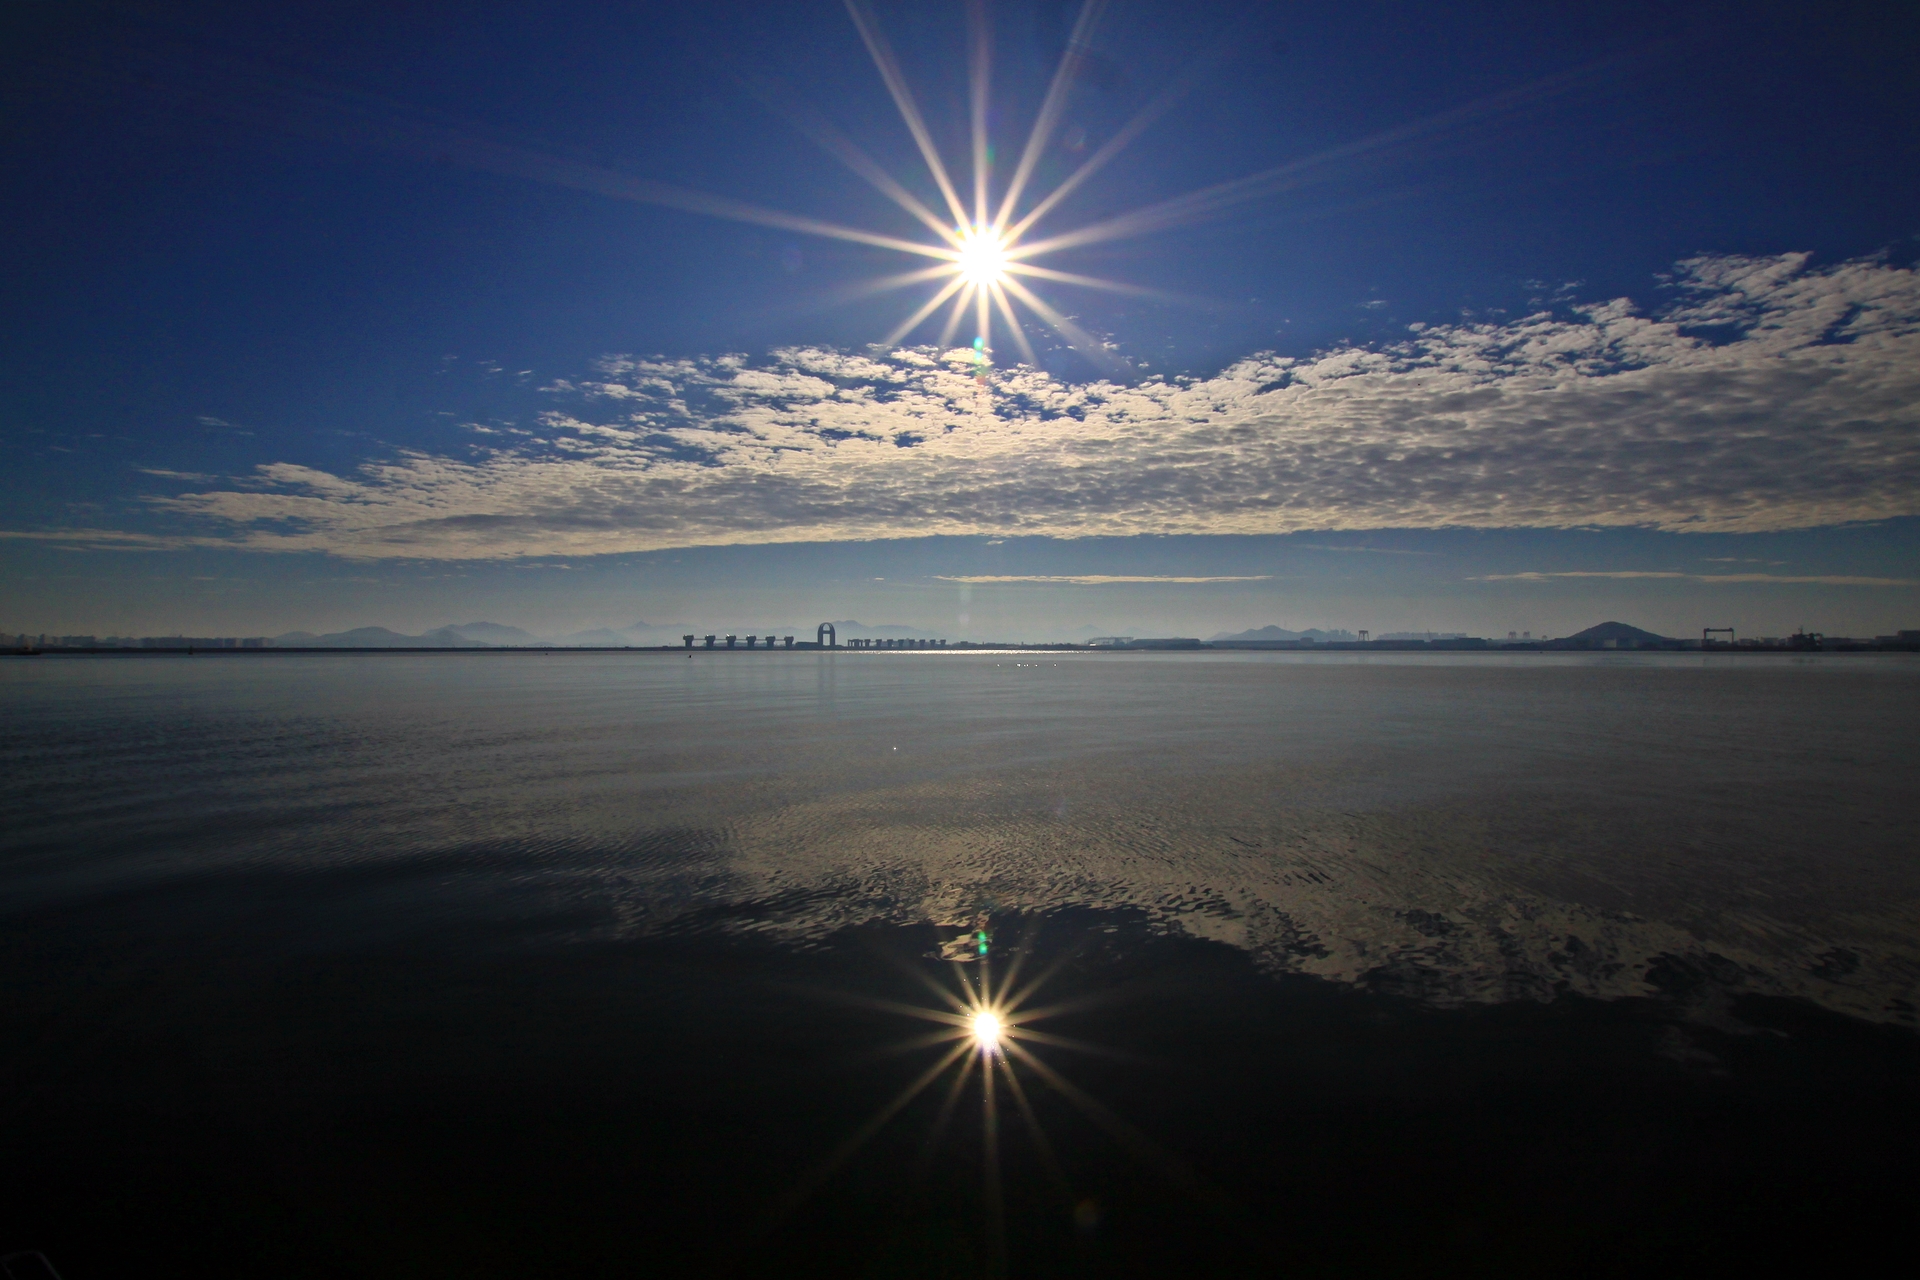
sea, sky, horizon, water, cloud, daytime, light, sunlight, morning, calm, water resources, reflection, ocean, lens flare, sun, sunset, evening, sunrise, sound, atmosphere, landscape, lake, night, winter, coast, meteorological phenomenon, astronomical object, river, bay, mountain, wave